Bryan Hitt

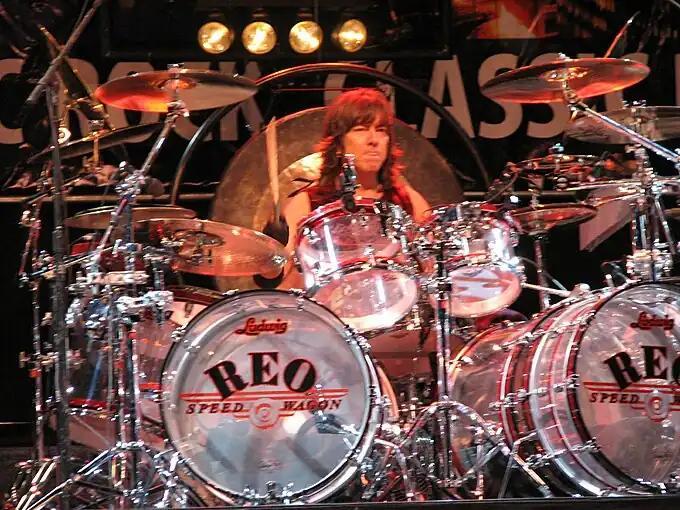
Hitt with REO Speedwagon in 2007.

Bryan Keith Hitt (born January 5, 1954, Center, Texas) is an American rock drummer who is the former drummer for the band REO Speedwagon.